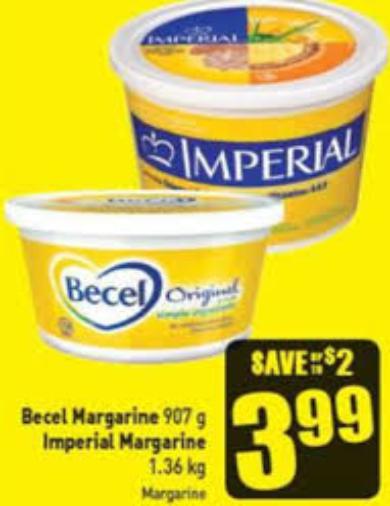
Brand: Imperial Margarine
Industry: Food